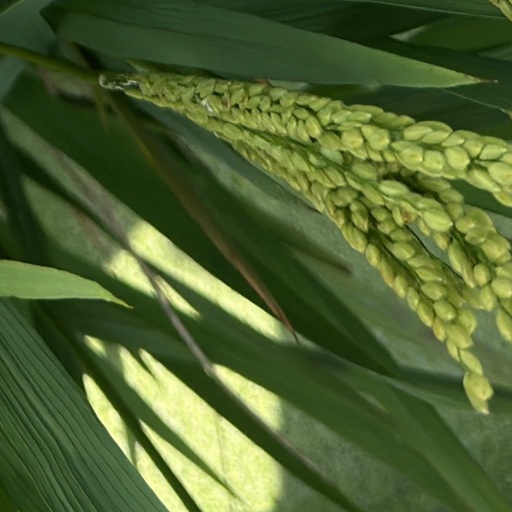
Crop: rice